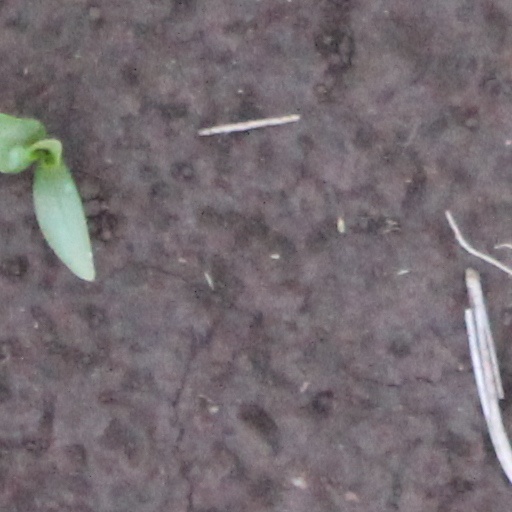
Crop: wheat